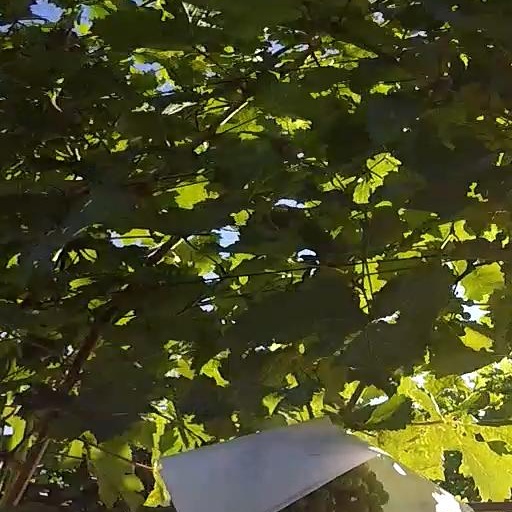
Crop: grape